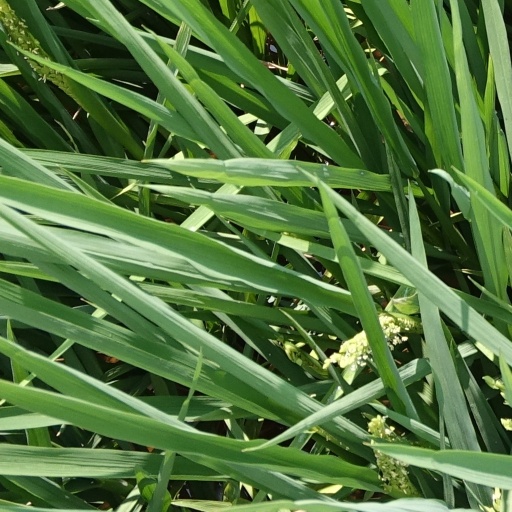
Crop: rice